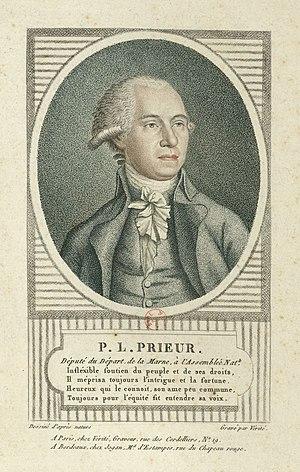
Portrait de Pierre-Louis Prieur, dit Prieur de la Marne, gravé par Jean-Baptiste Vérité.
Le Comité de salut public est le premier organe du gouvernement révolutionnaire mis en place par la Convention pour faire face aux dangers qui menacent la République au printemps 1793, le deuxième étant le Comité de sûreté générale.